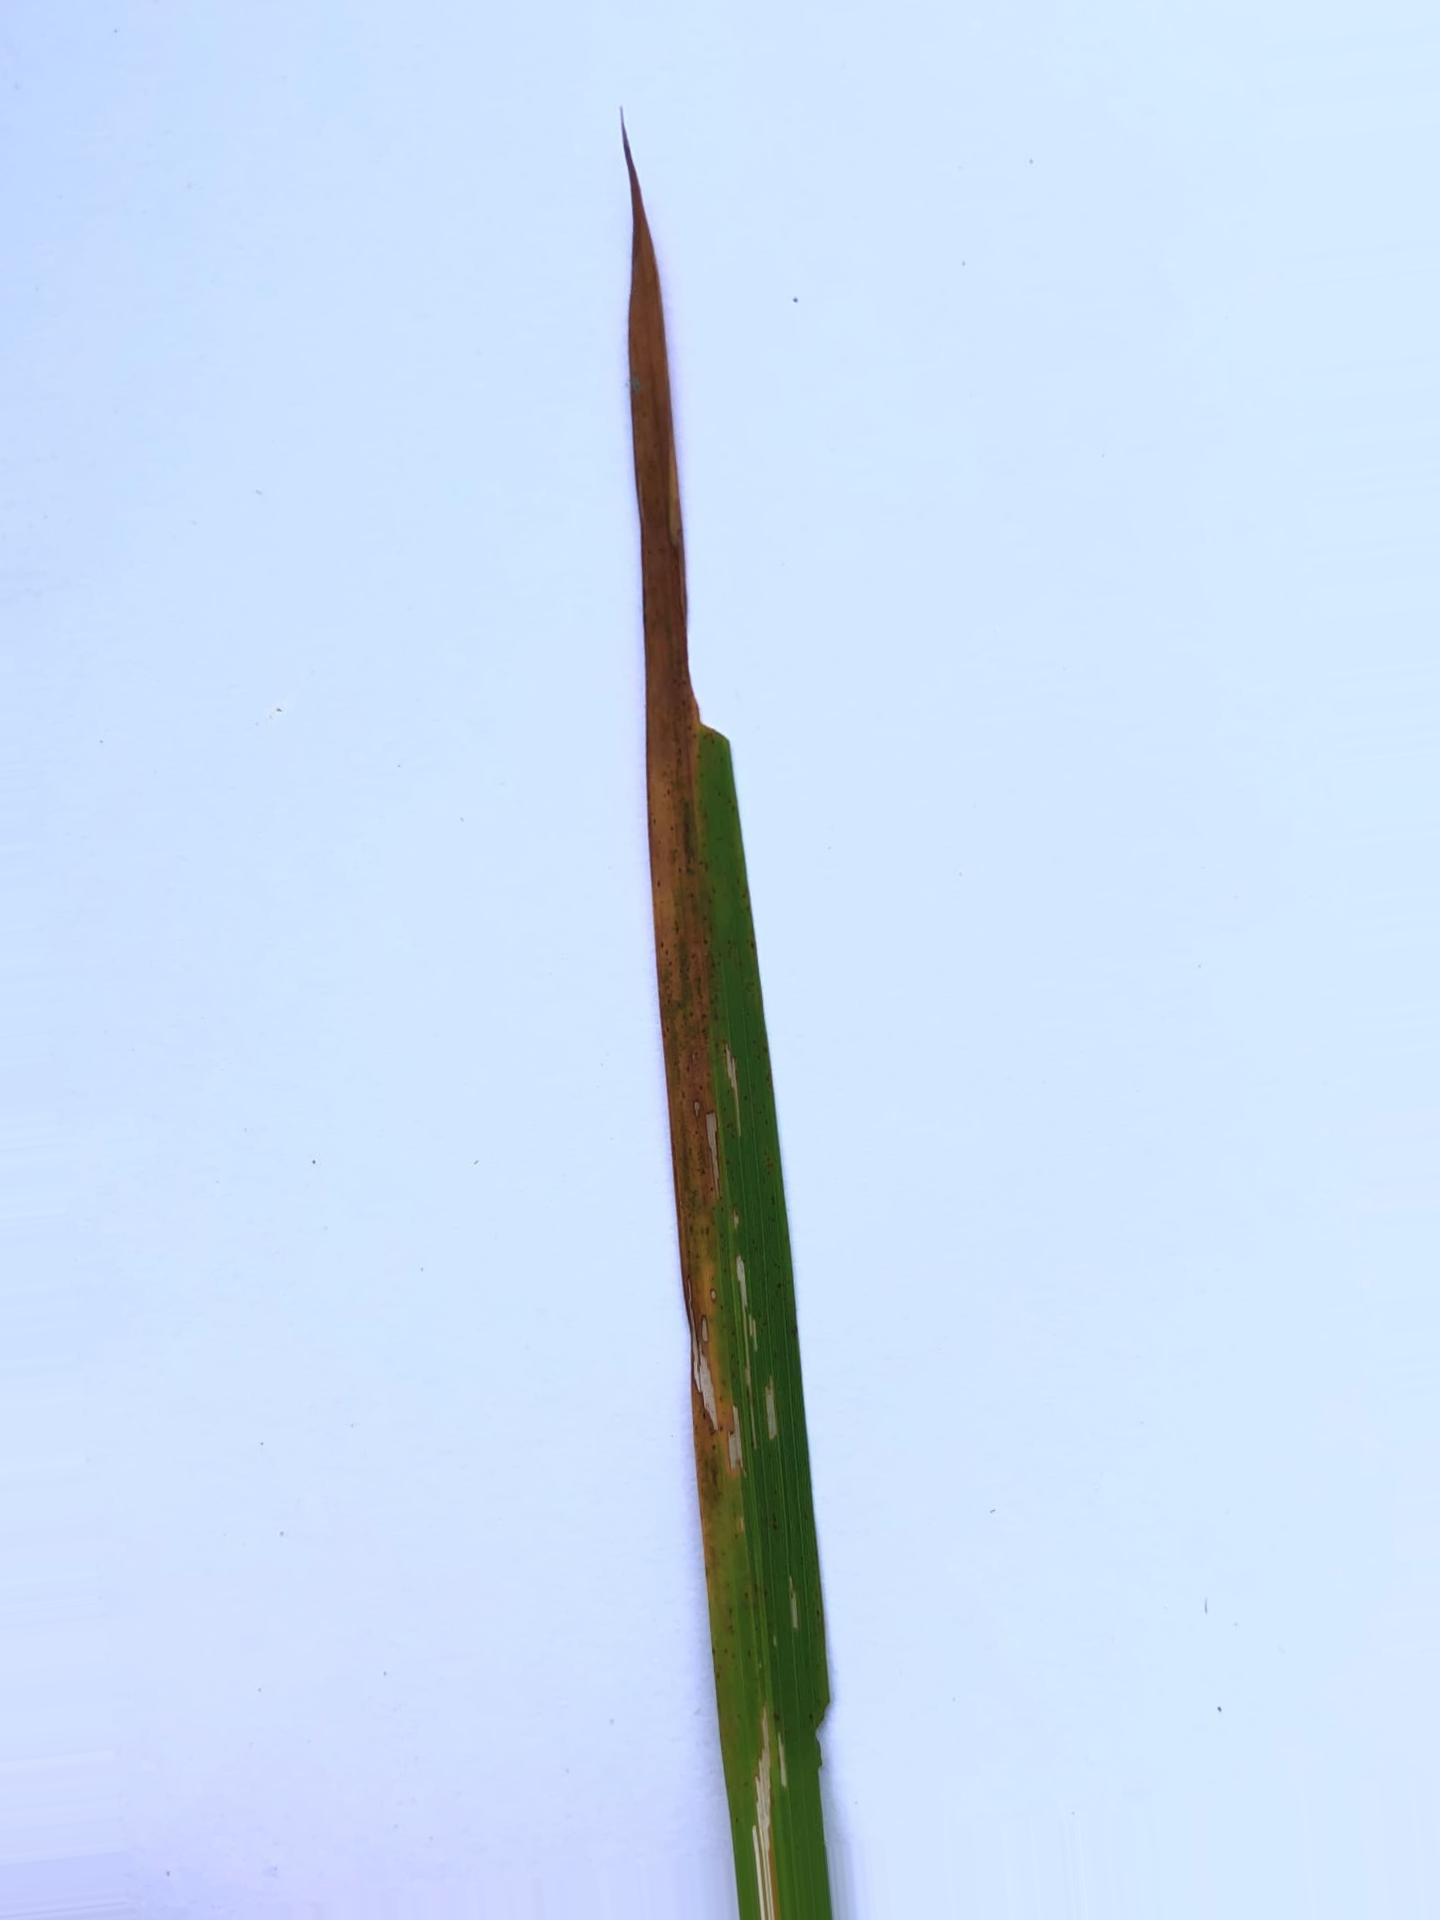
Nhãn: Tungro virus